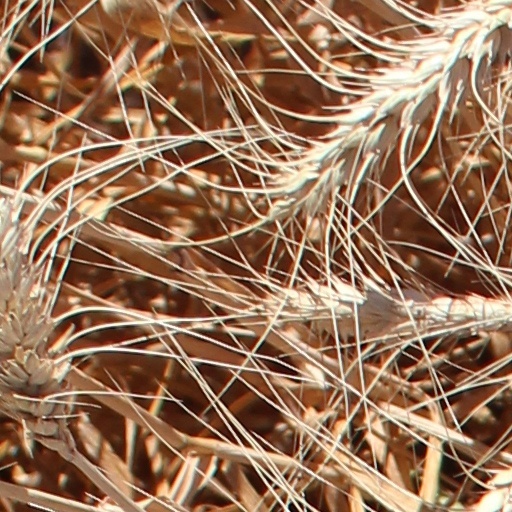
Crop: wheat